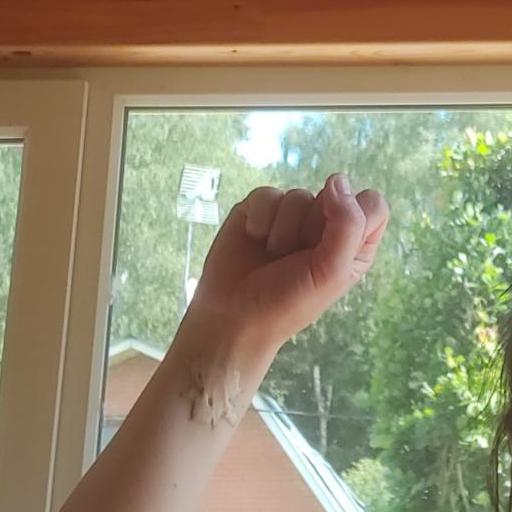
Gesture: fist